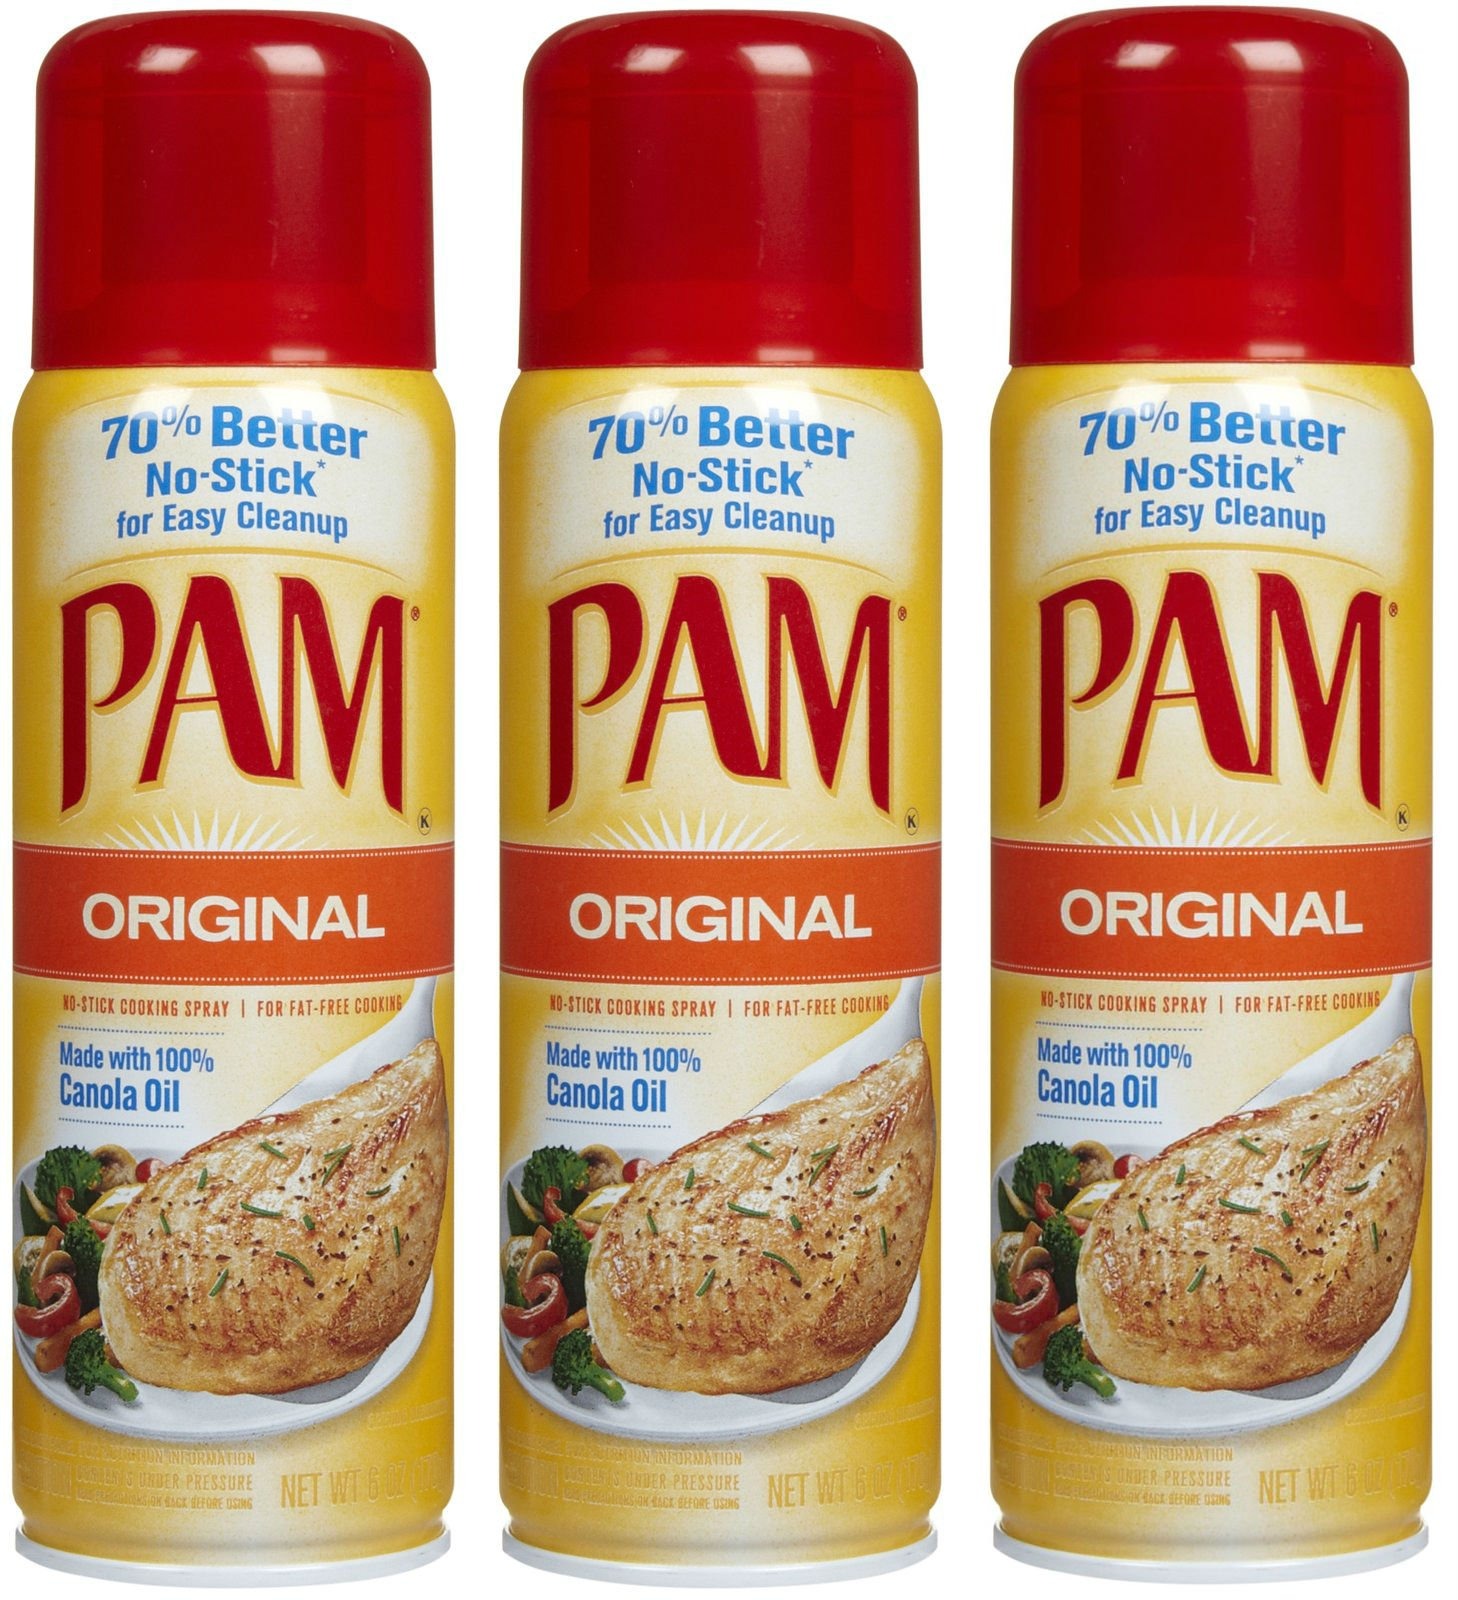
Item Name: Pam Original No-Stick Cooking Spray 6 Ounce (3 Pack)
Bullet Point 1: As the undisputed leader in non-stick cooking sprays, PAM Original has been helping home cooks save precious time since 1961.
Bullet Point 2: All-natural spray oil leaves up to 99% less residue so you can spend more time enjoying meals and less time cleaning up.
Bullet Point 3: Pack of three 6 oz cans
Bullet Point 4: For fat-free cooking made with Canola Oil blend
Bullet Point 5: No-stick cooking spray
Product Description: PAM Original No Stick Canola Cooking Oil Spray 6 ounce. As the undisputed leader in non-stick cooking sprays, PAM Original has been helping home cooks save precious time since 1961. Our all-natural spray oil leaves up to 99% less residue* so you can spend more time enjoying meals and less time cleaning up.
Value: 18.0
Unit: Ounce

Price: 14.565